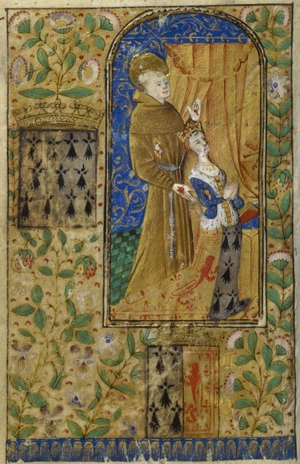
Créé par le duc de Bretagne Jean IV en 1381, l'Ordre de l'Hermine fut rattaché par le duc François II à l'Ordre de l'Épi en 1448. Ces ordres furent supprimés lors de l'annexion du duché par la France en 1532.
Isabelle Stuart ou Isabeau d'Écosse, est une des filles de Jacques Iᵉʳ d'Écosse et de Jeanne Beaufort. Elle est duchesse de Bretagne entre 1442 et 1450 par son mariage avec François Iᵉʳ de Bretagne.